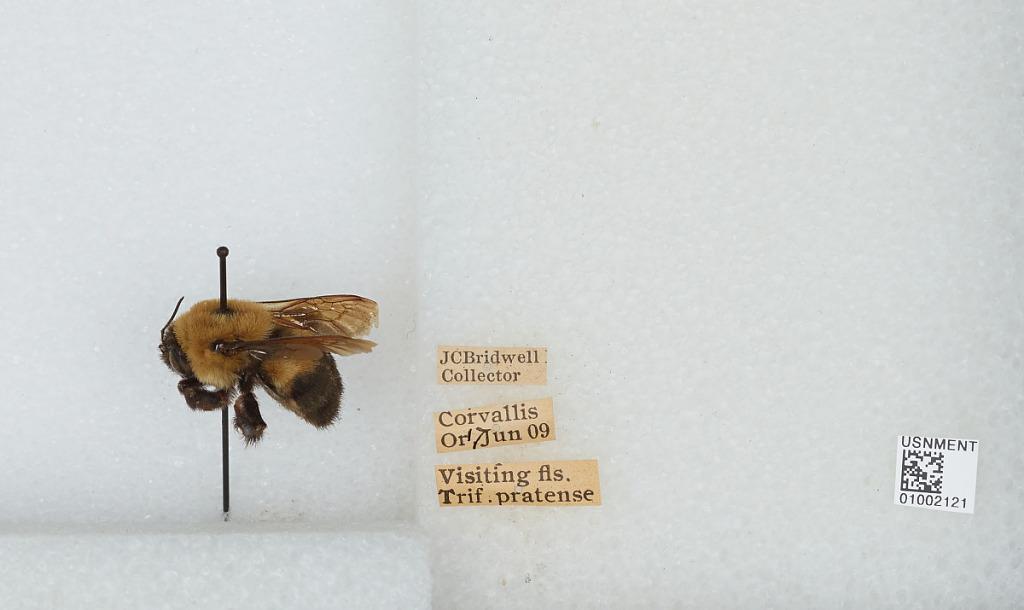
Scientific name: Bombus (Separatobombus) griseocollis (De Geer)
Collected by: J. Bridwell
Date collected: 1909-6-17
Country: United States
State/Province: Oregon
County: Benton
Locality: Corvallis
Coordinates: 44.5667, -123.283